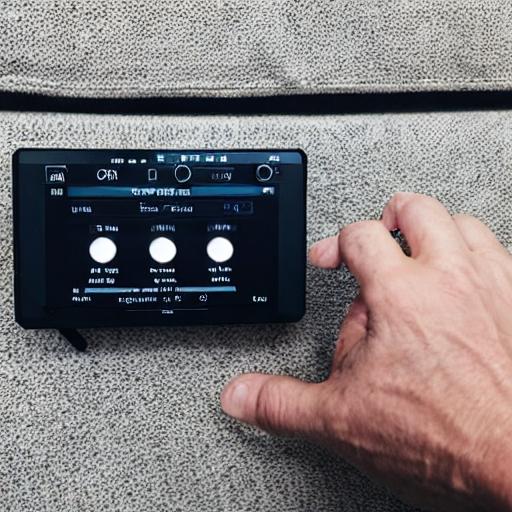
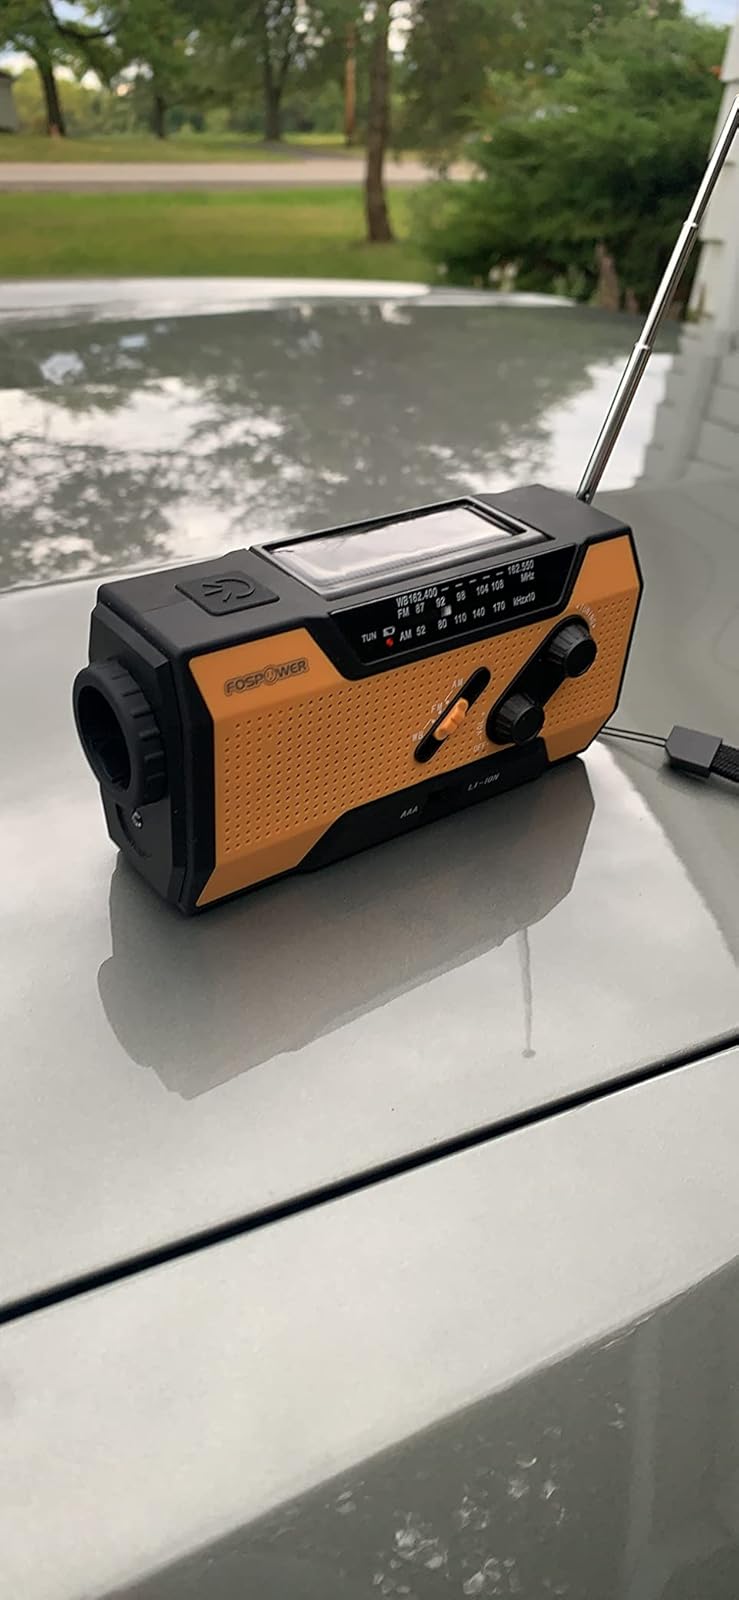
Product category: radio
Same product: no